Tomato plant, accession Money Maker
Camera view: vertical (180 deg); turntable rotation: 90 degrees
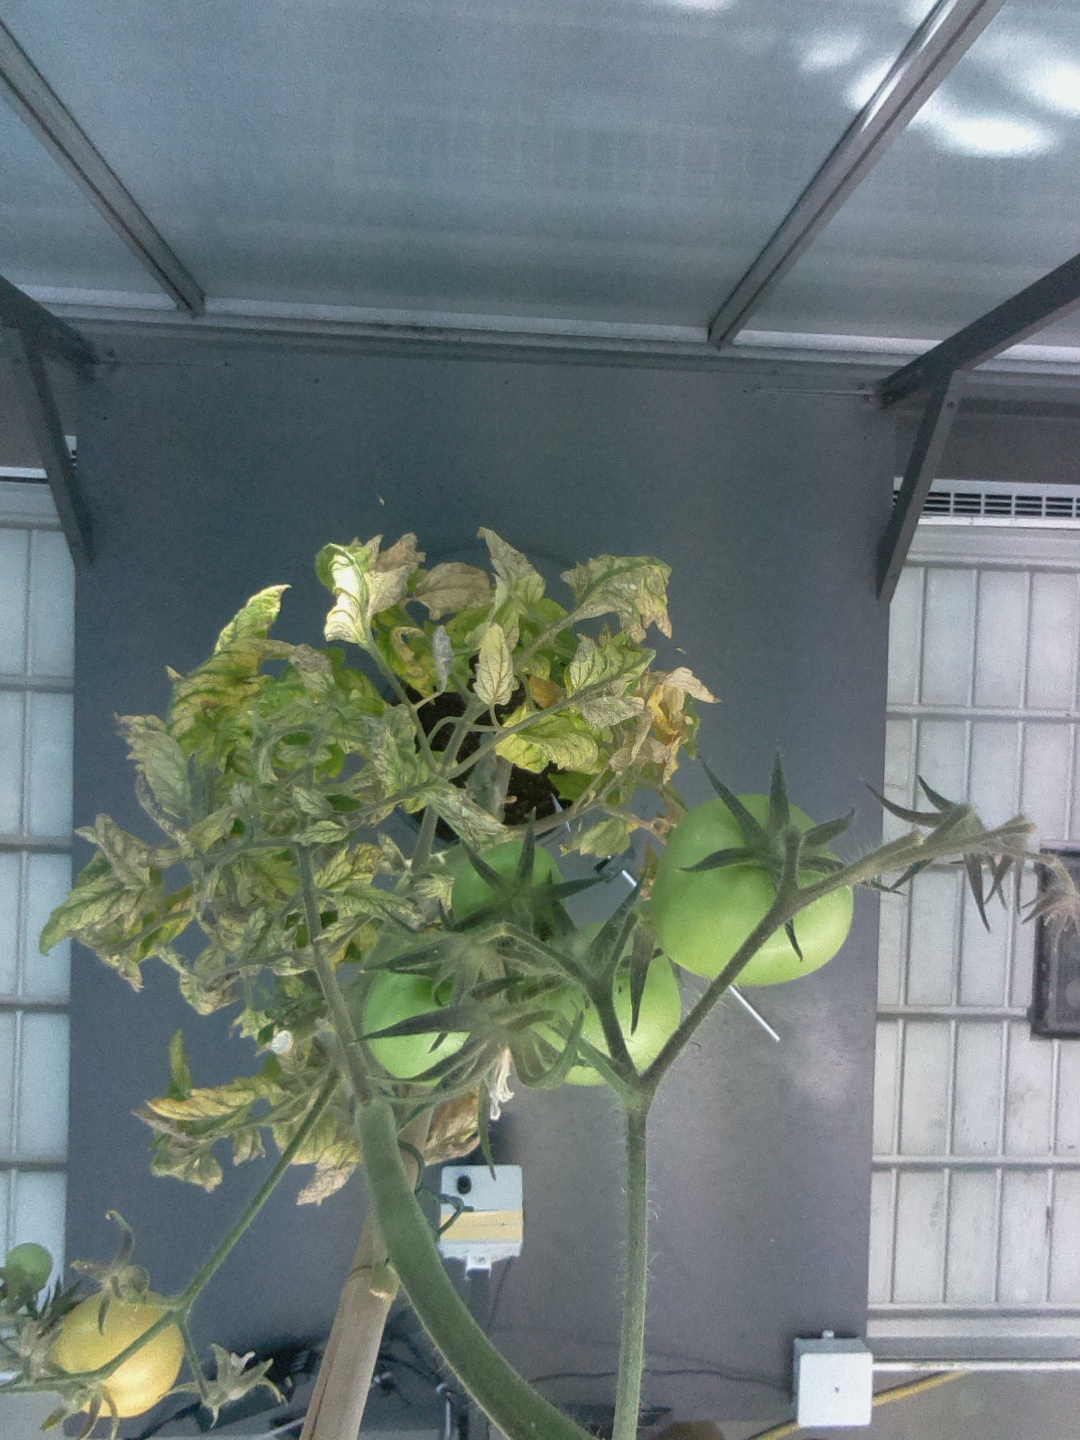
BBCH growth stage 82: 20%-30% of fruits show typical fully ripe color